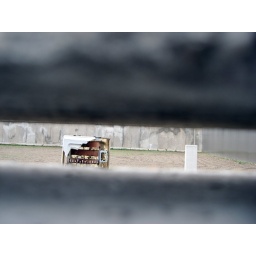
Looking through the wall memorial to a deteriorating electricity box in the death strip